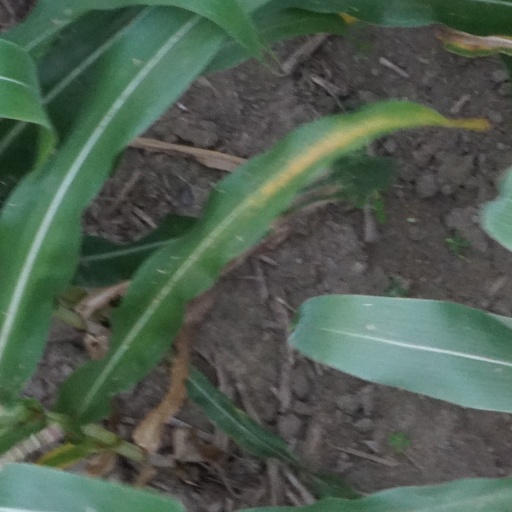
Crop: maize; corn